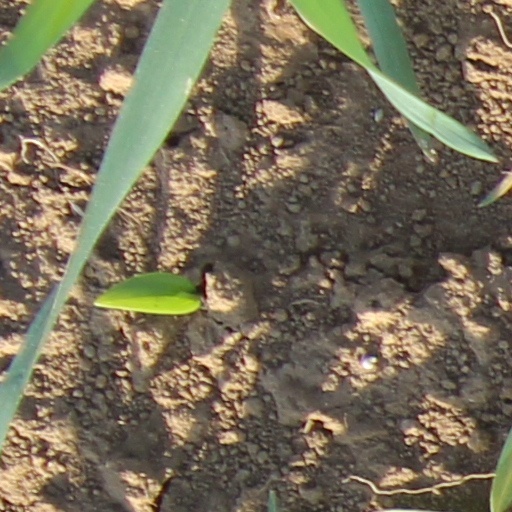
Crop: wheat